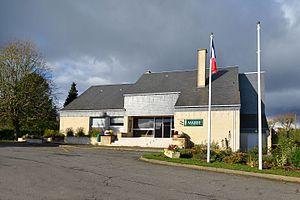
Grainville-sur-Odon (Calvados)
Grainville-sur-Odon est une commune française, située dans le département du Calvados en région Normandie, peuplée de 1 037 habitants.